M60 rifle grenade

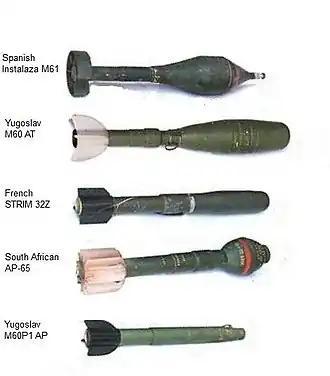
Instalaza grenade and other rifle grenades as encountered during the South African border war in Angola and Namibia.

Article (in Spanish) with reference to several Yugoslav rifle grenades